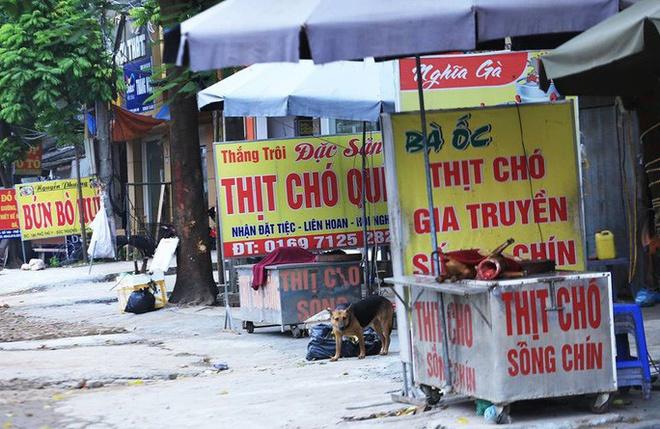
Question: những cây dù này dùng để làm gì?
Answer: những cây dù này dùng để che nắng mưa cho khách